Alley Cat (video game)

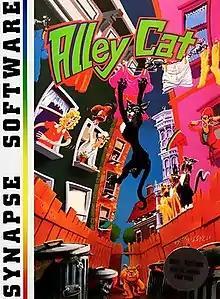

Alley Cat is a video game created by Bill Williams and published by Synapse Software for Atari 8-bit computers in 1983. The player controls Freddy the Cat, who enters people's homes through open windows to perform various tasks in order to reach his love, Felicia. A port for the IBM PC as a self-booting disk and the IBM PCjr were published in 1984 by IBM. These use four-color CGA graphics.